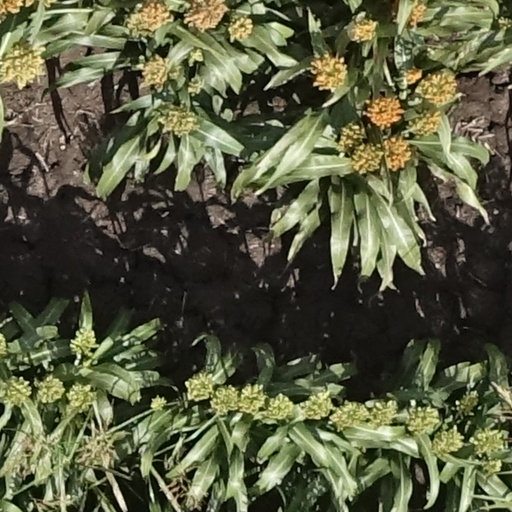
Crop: sorghum